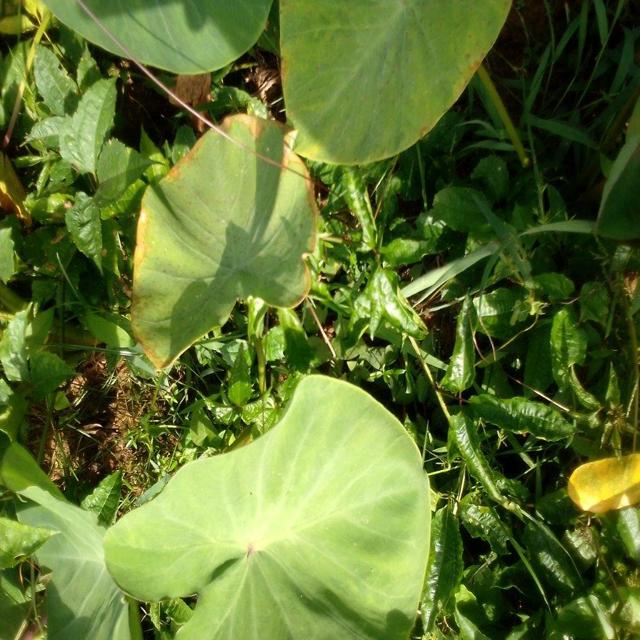
Label: Mid_Blight